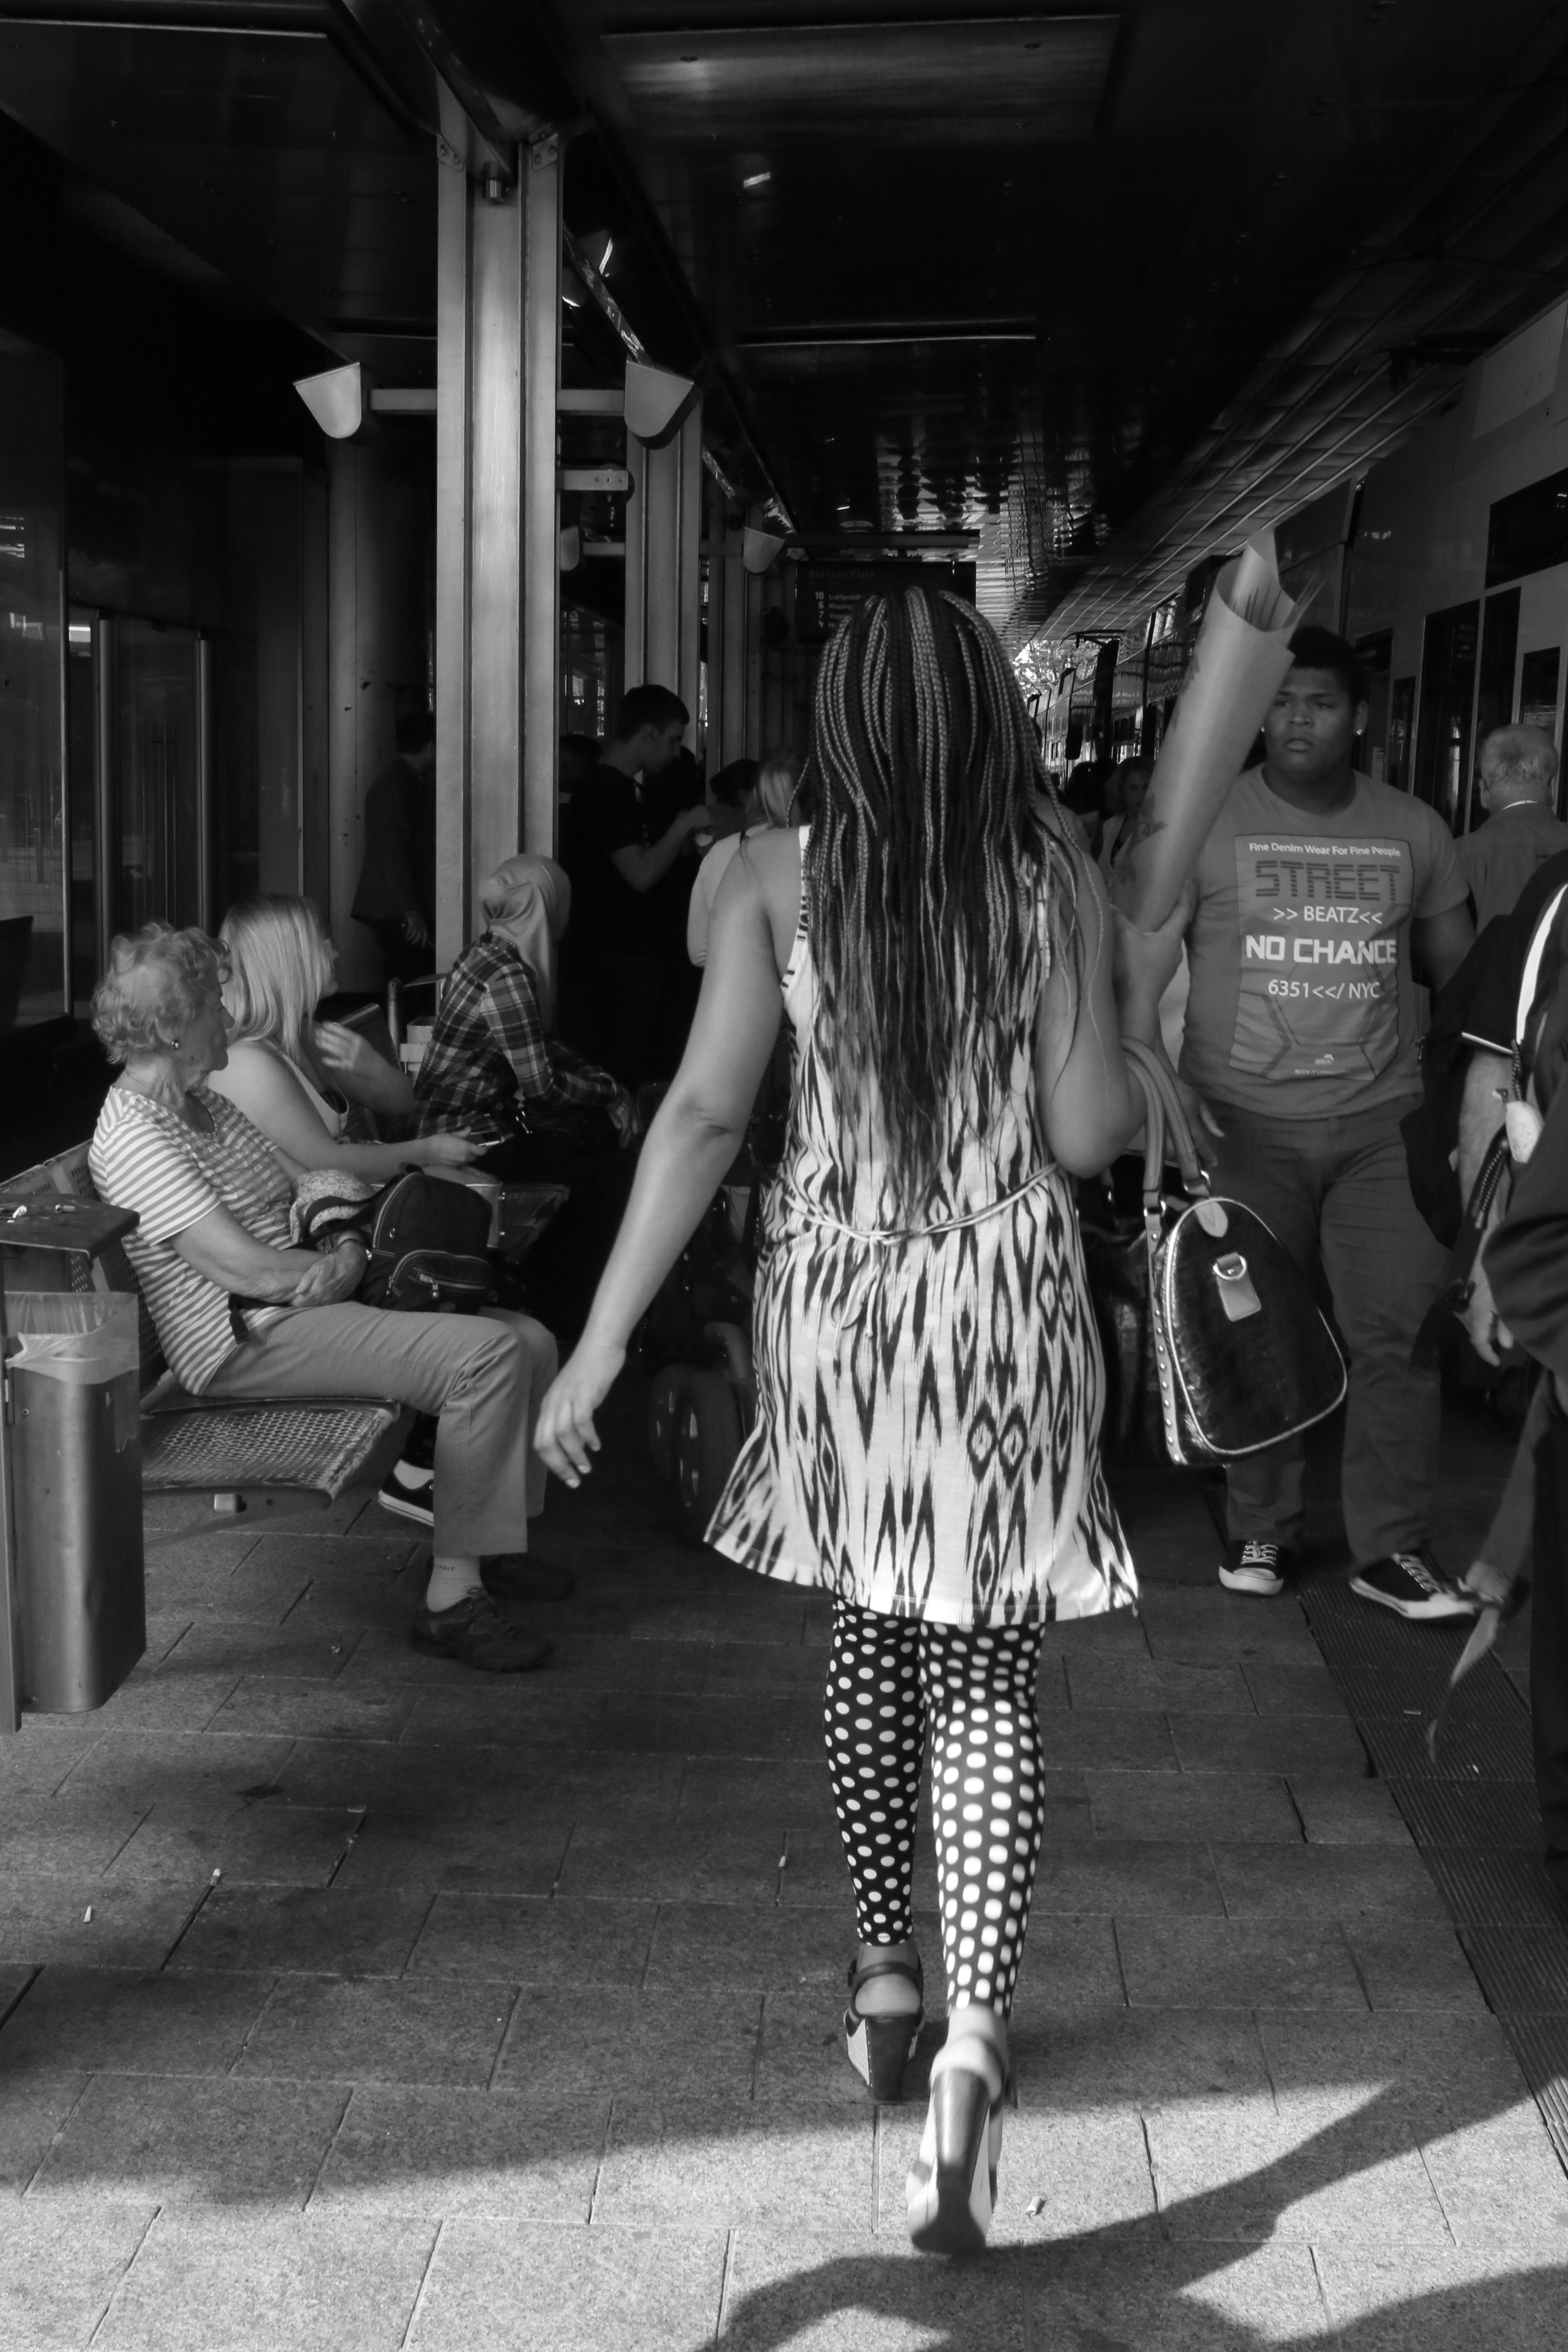
black and white, road, white, street, photography, model, sitting, fashion, black, monochrome, lady, bw, blackandwhite, blackwhite, dress, infrastructure, footwear, photograph, beauty, alemania, allemagne, sw, schwarzweiss, schwarzweis, germania, ludwigshafen, schwarzweissfotografie, schwarzweisfotografie, ludwigshafenrhein, ludwigshafenrh, photo shoot, nochance, monochrome photography, film noir, human positions